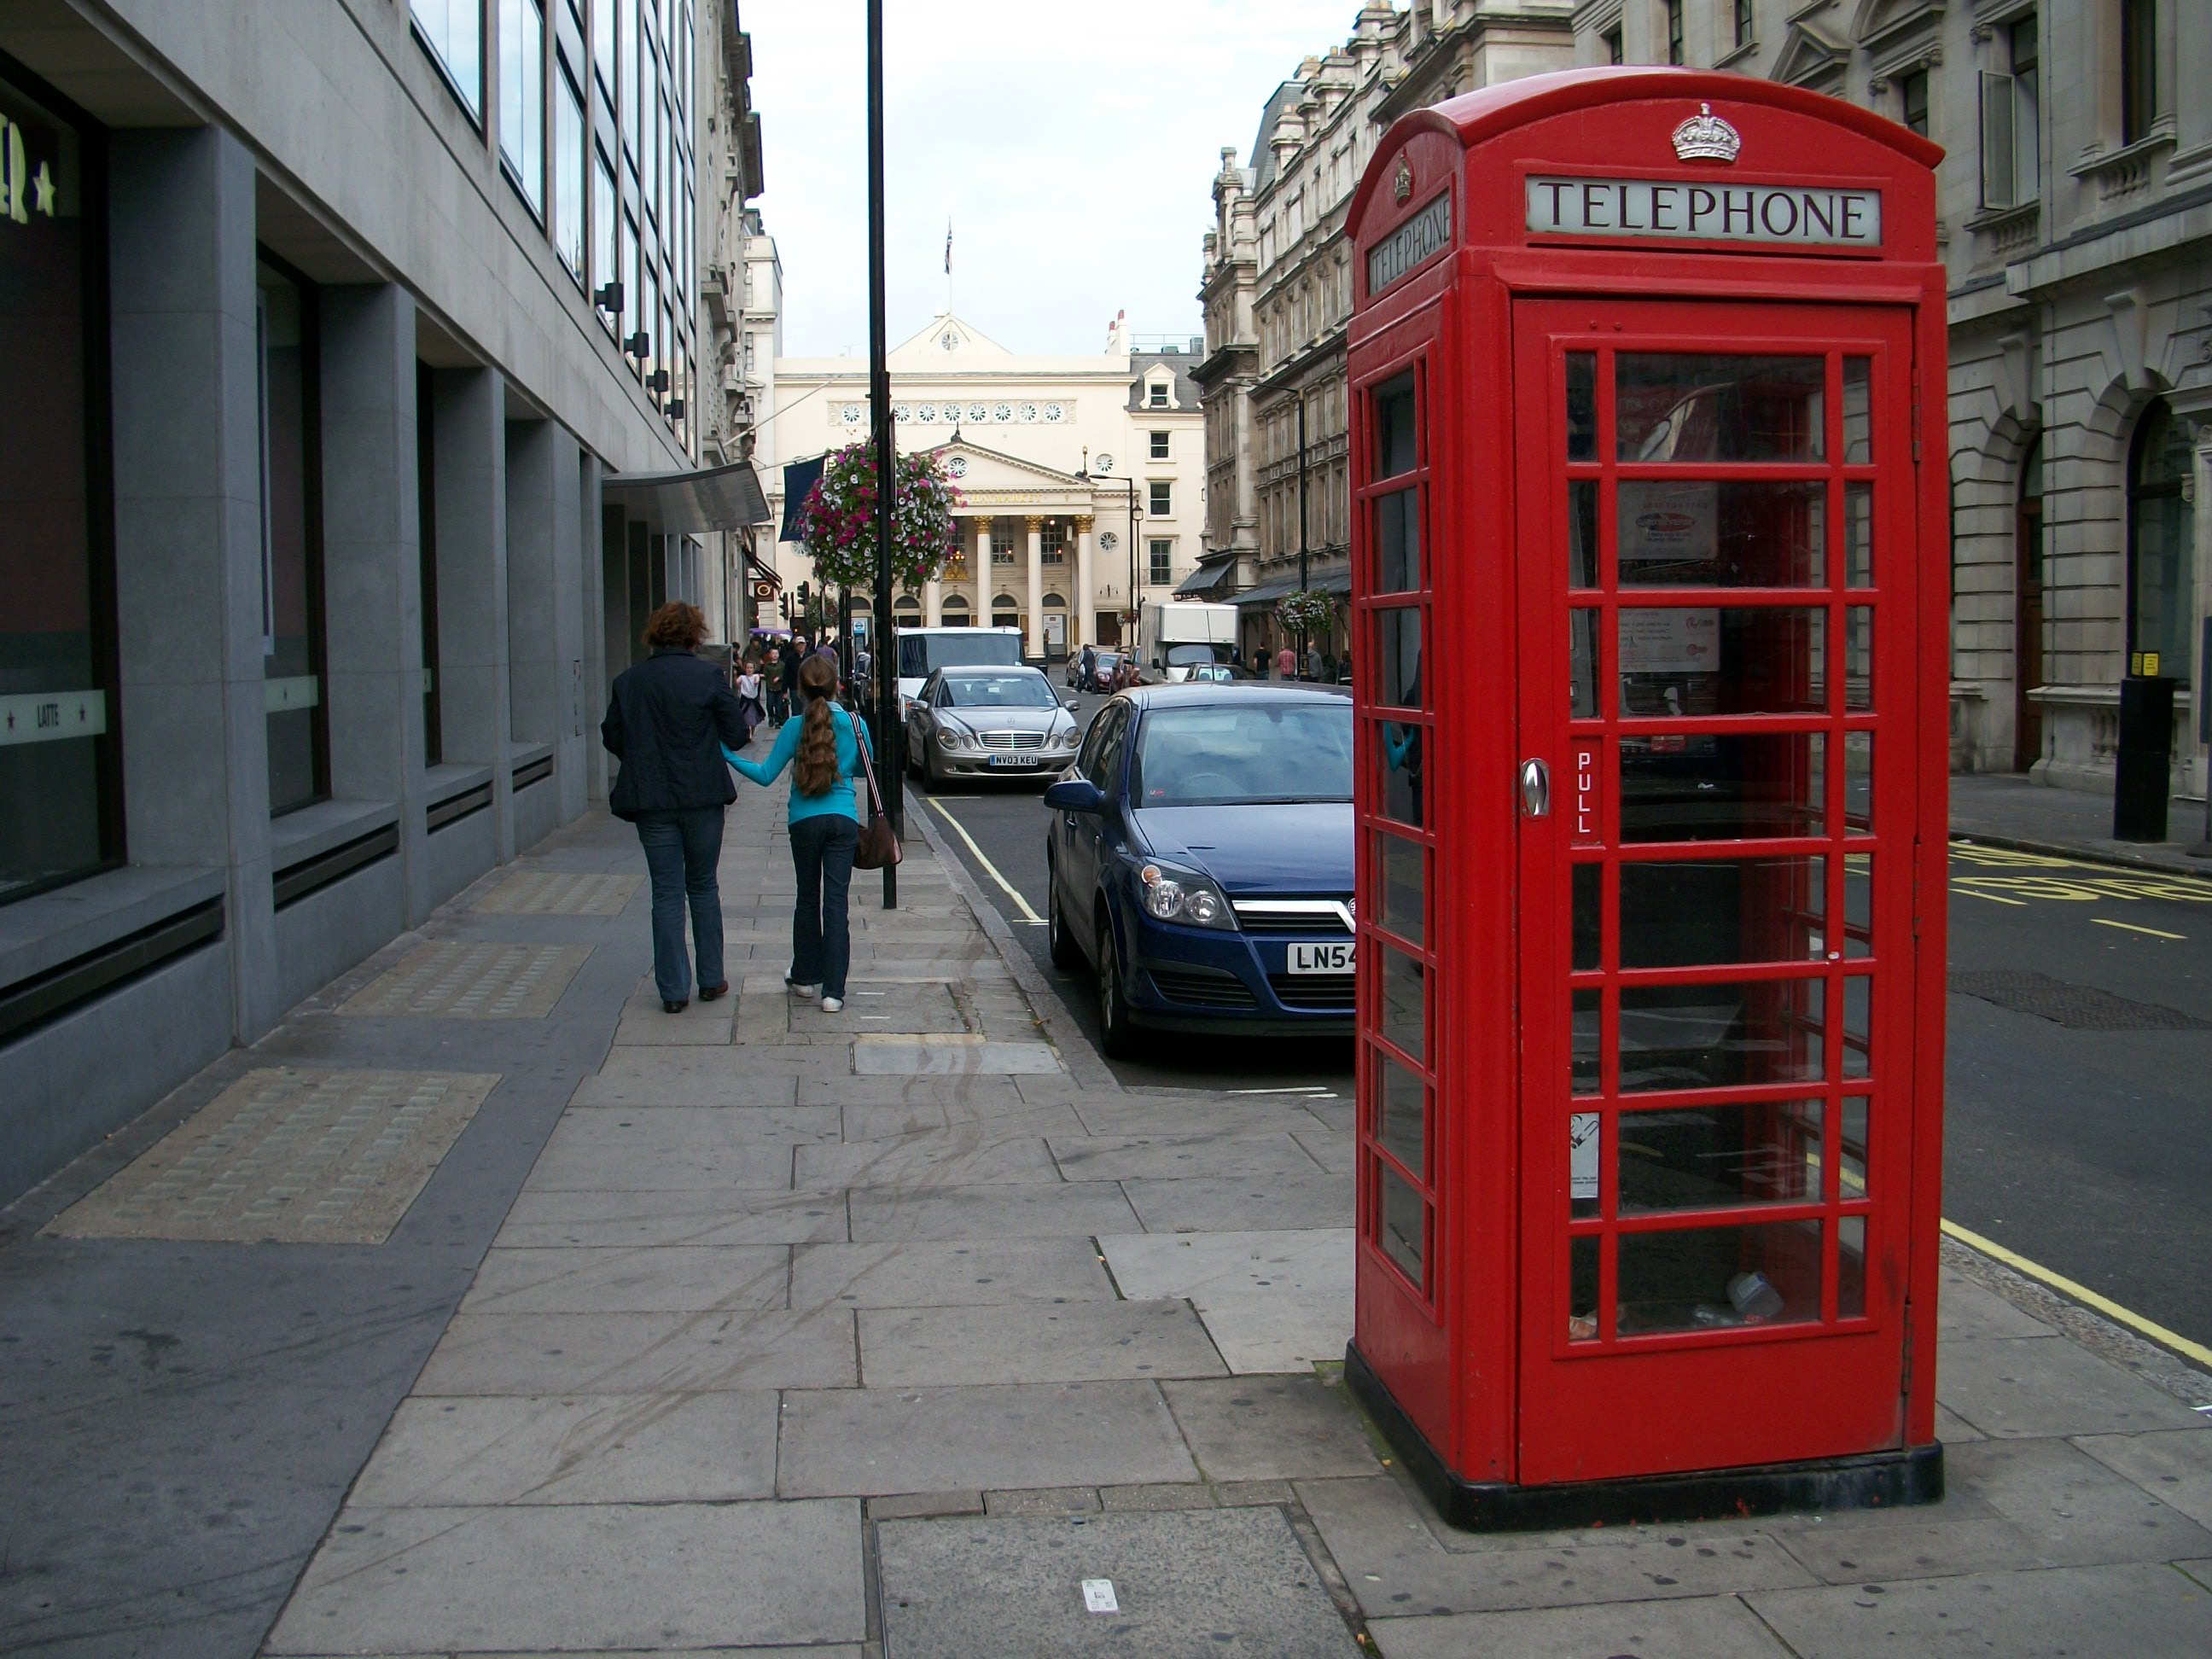
pedestrian, road, street, town, alley, city, downtown, transport, red, lane, public transport, london, infrastructure, phone booth, urban area, telephone booth, human settlement, outdoor structure